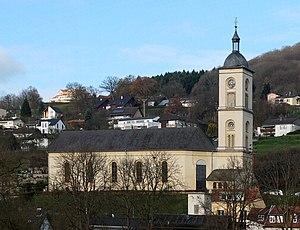
Bollendorf est une localité et commune allemandes situées dans l'arrondissement d'Eifel-Bitburg-Prüm du Land de Rhénanie-Palatinat.